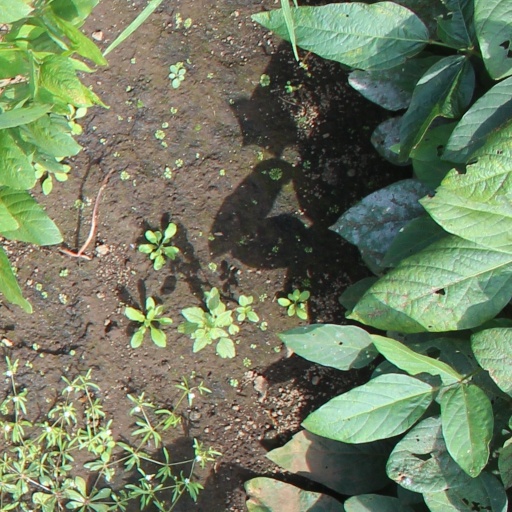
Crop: soybean